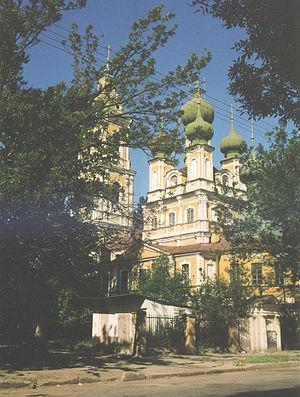
Saint-Pétersbourg. Île Vassilievski.